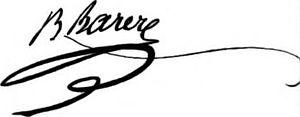
Bertrand Barère dit Barère de Vieuzac, né le 10 septembre 1755 à Tarbes, où il est mort le 13 janvier 1841, est un homme politique de la Révolution française et juriste français.